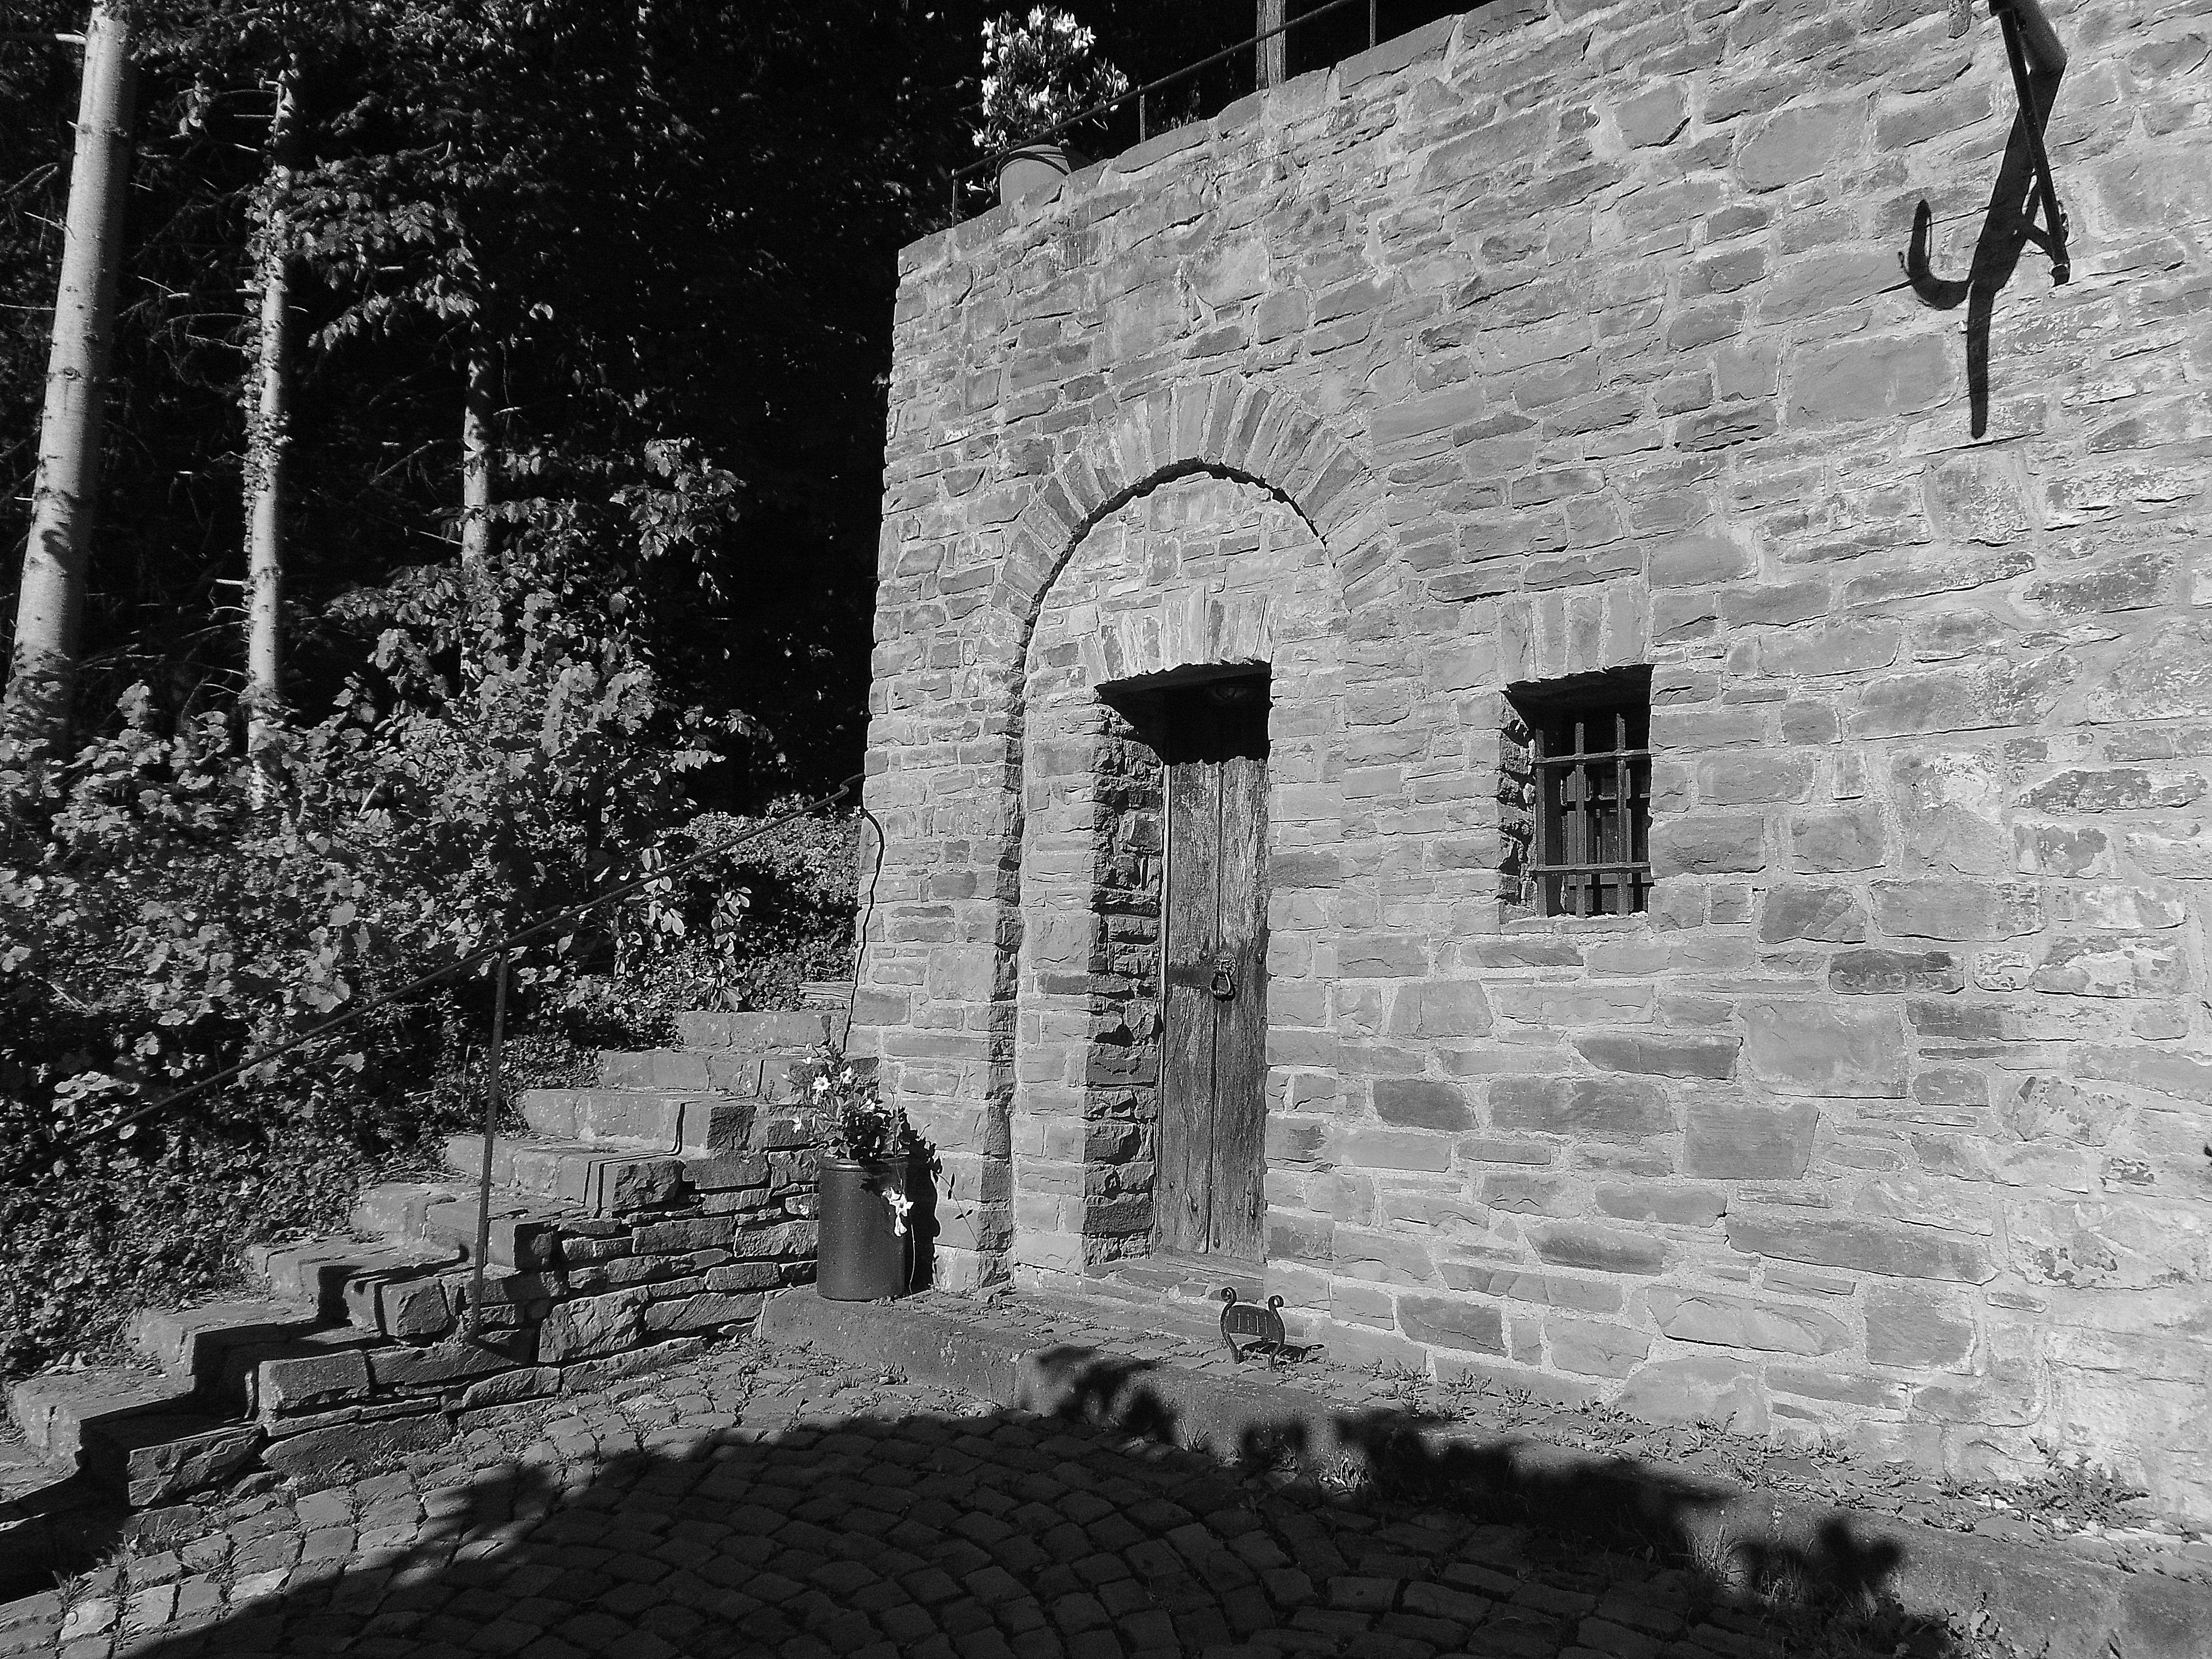
black and white, white, house, old, wall, residence, black, monochrome, brick wall, wooden door, ruins, history, heimbach, north eifel, stone stairway, stone steps, beautiful gem uer, beautiful hiking region, hengebach, monochrome photography, ancient history